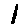
Label: 1